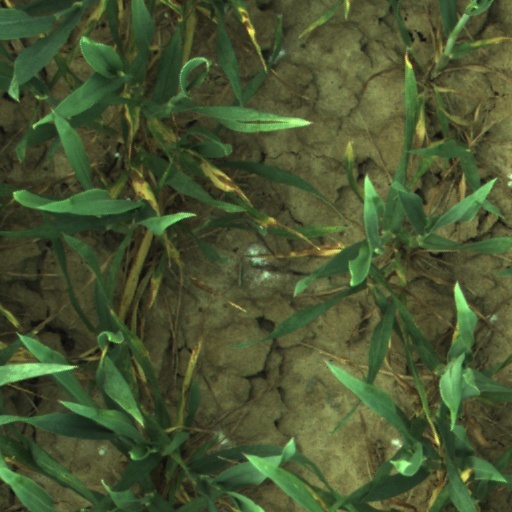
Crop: wheat